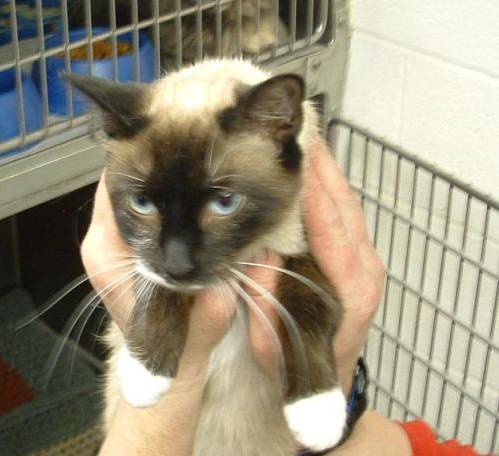
Label: cat